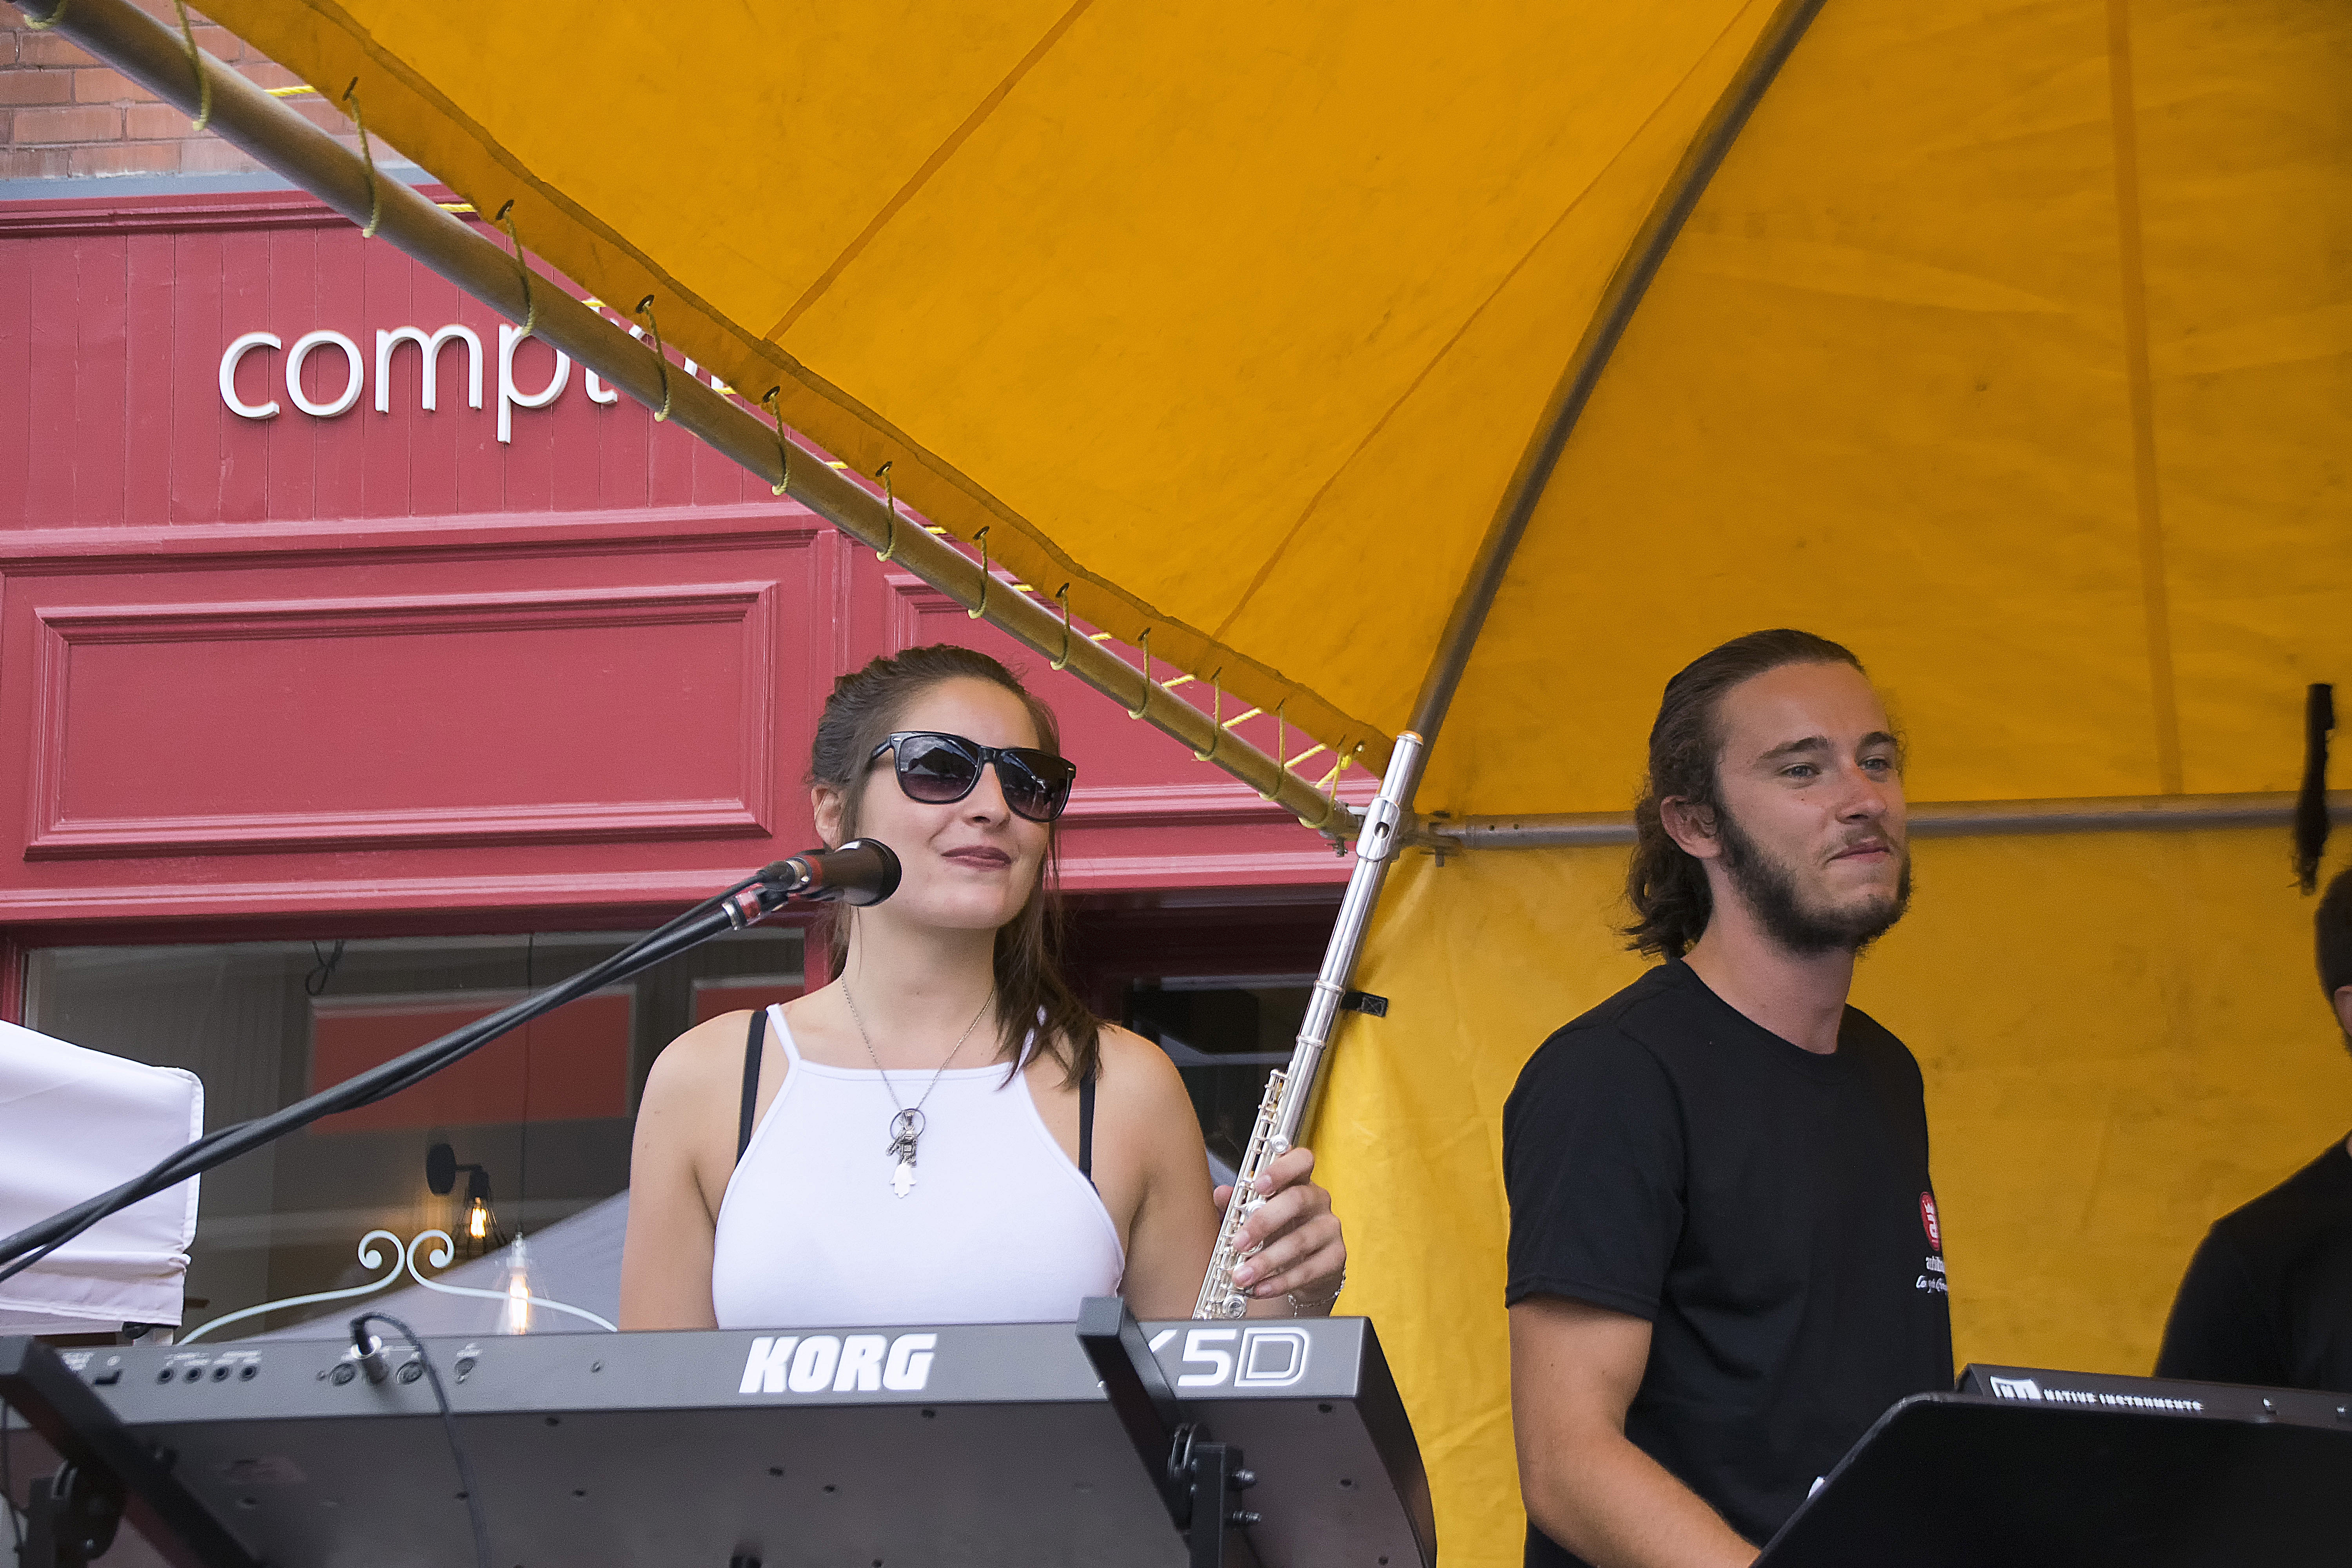
urban, vehicle, graffiti, art, canada, quebec, sherbrooke, urbain, amalgam